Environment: real
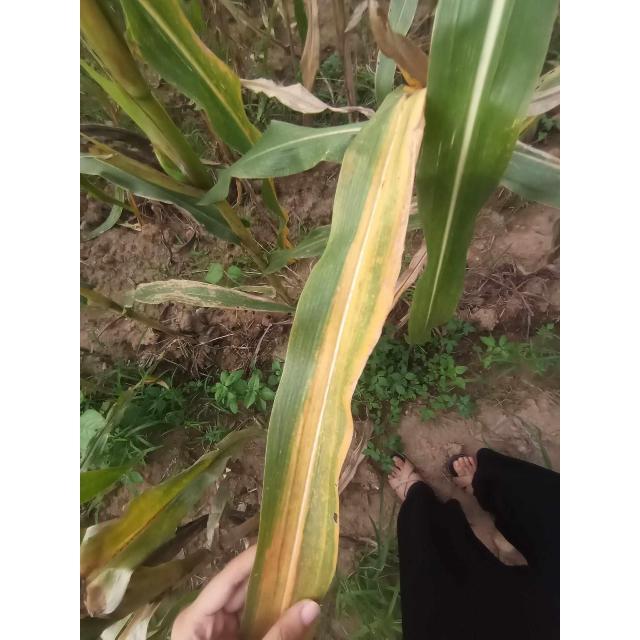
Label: potassium_deficiency